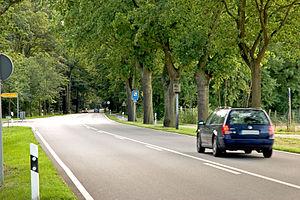
La Bundesstraße 191 est une Bundesstraße reliant Celle depuis la Bundesstraße 3 à Plau am See sur la B 103.